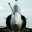
Label: airplane